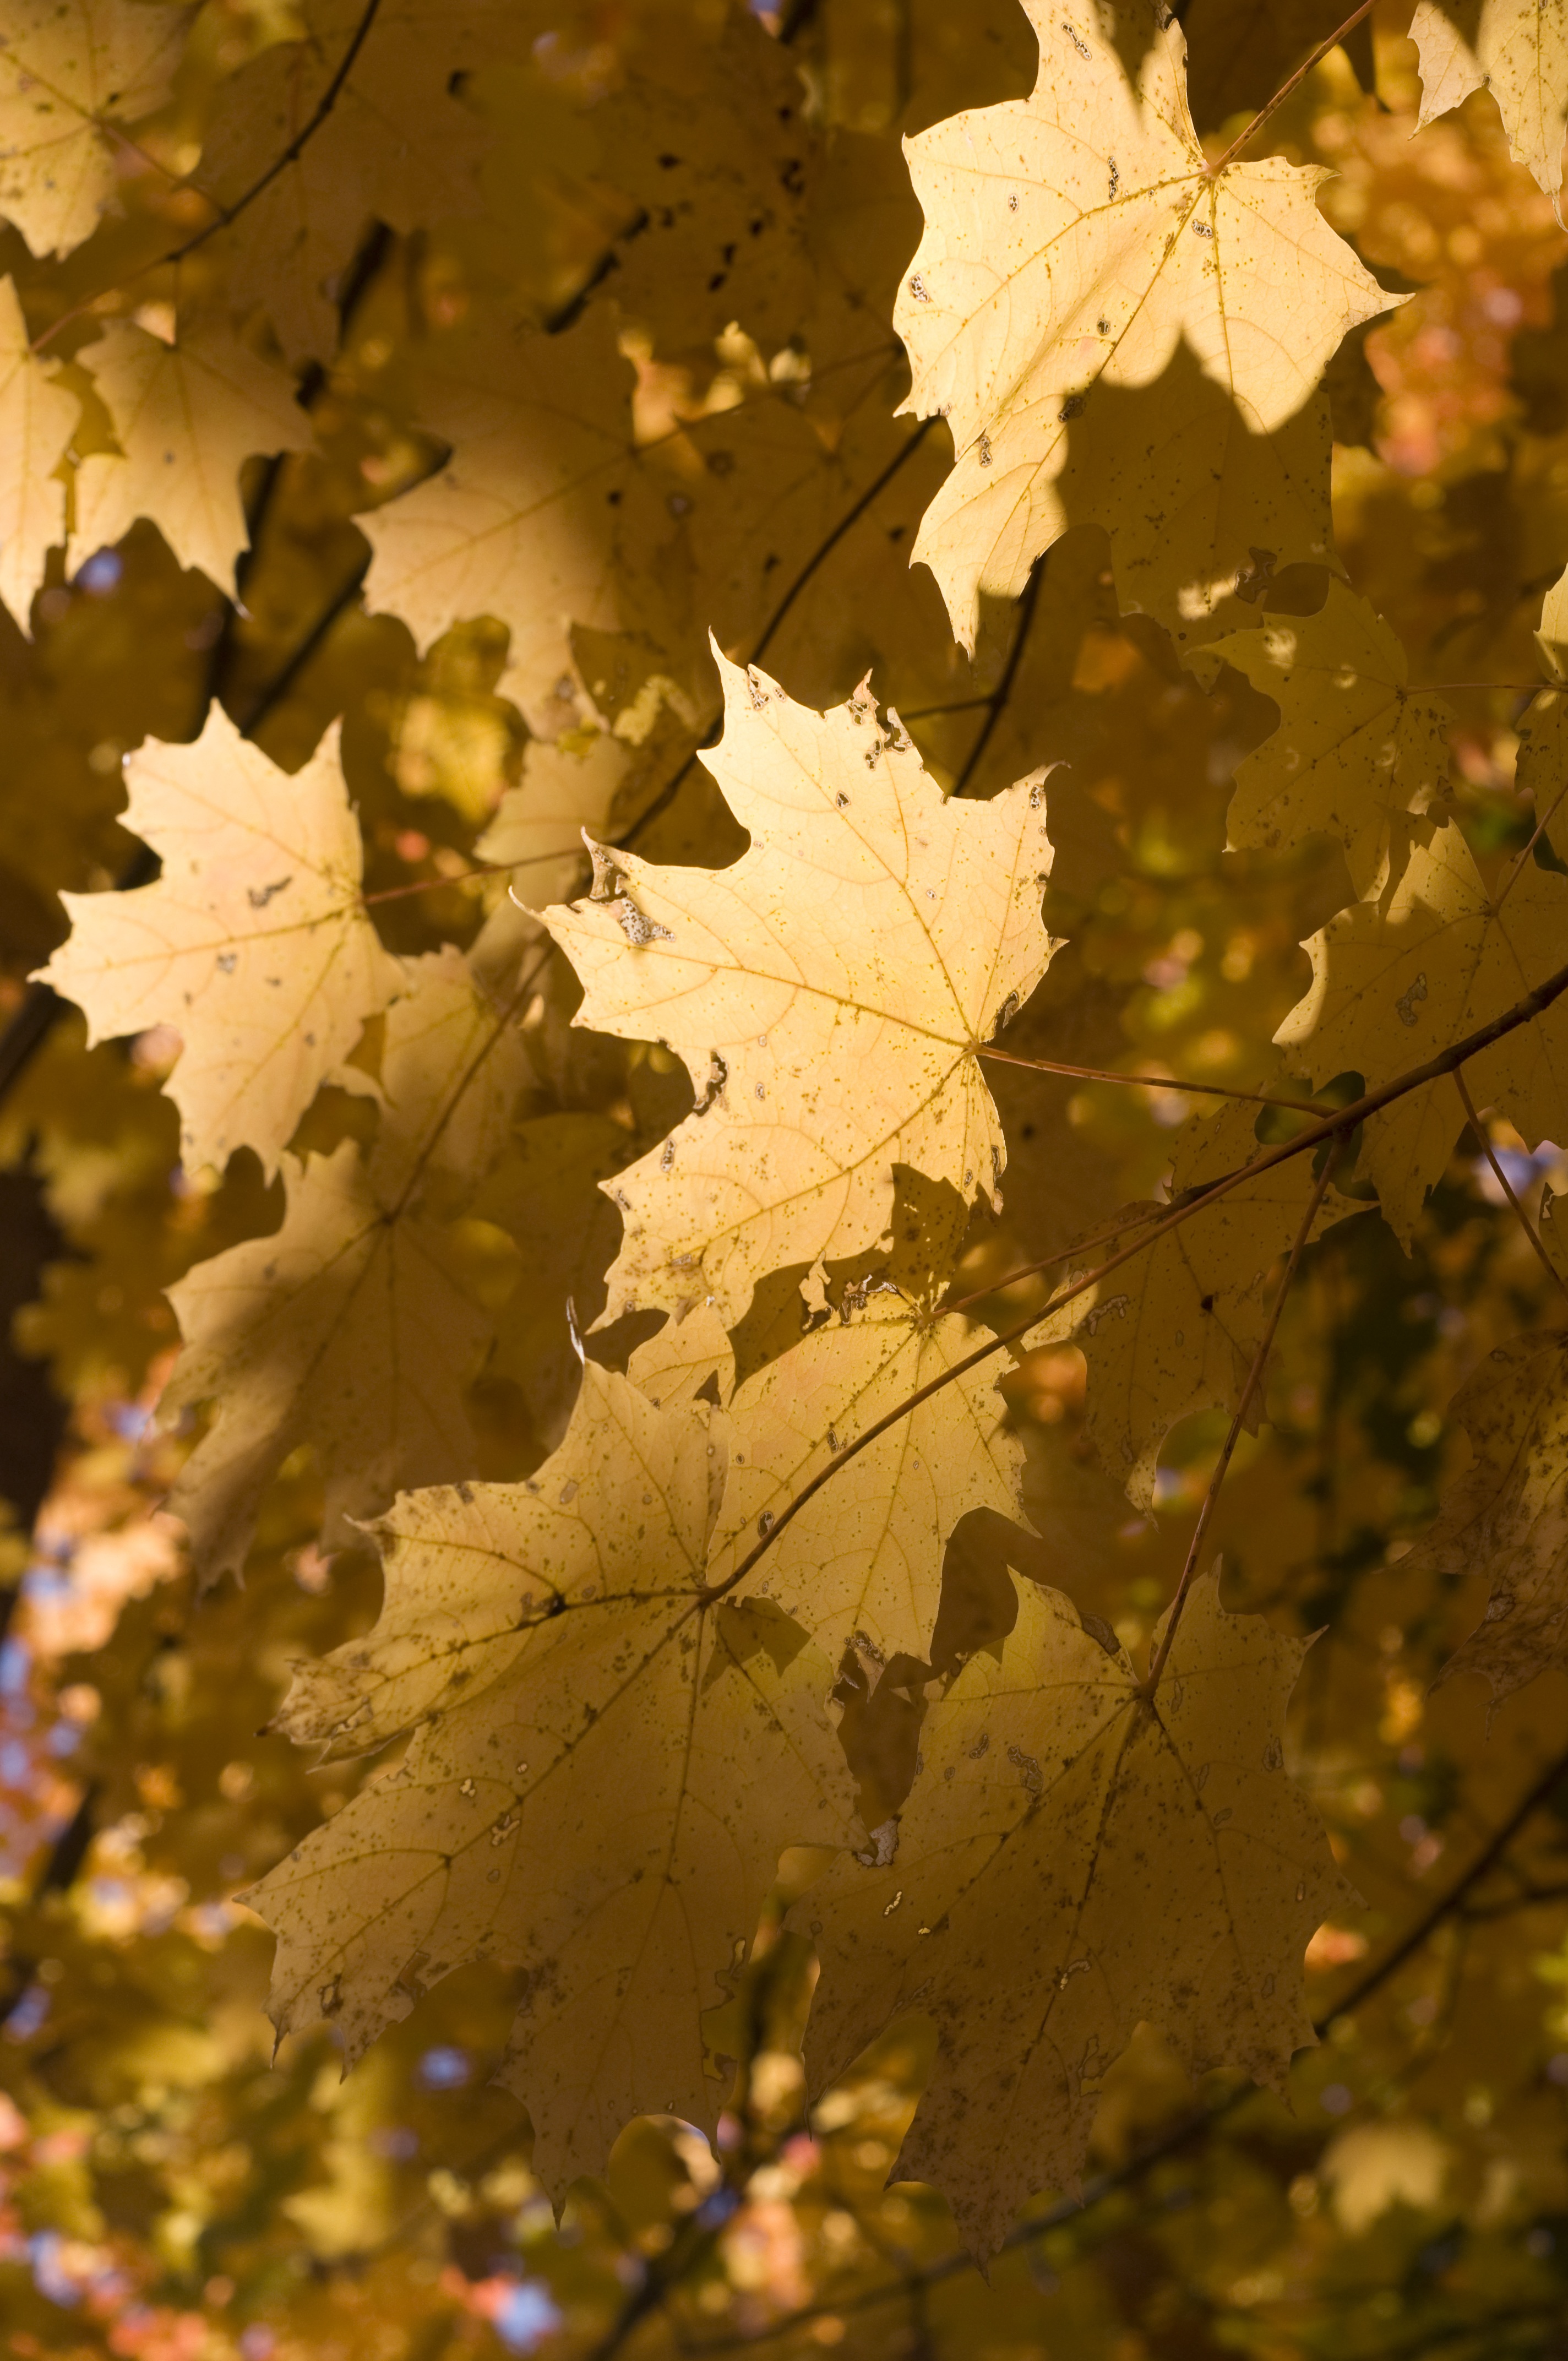
tree, nature, branch, blossom, growth, plant, sun, sunlight, leaf, fall, flower, foliage, golden, natural, autumn, colorful, season, maple tree, maple leaf, trees, leaves, outdoors, sunny, growing, macro photography, flowering plant, maidenhair tree, woody plant, land plant